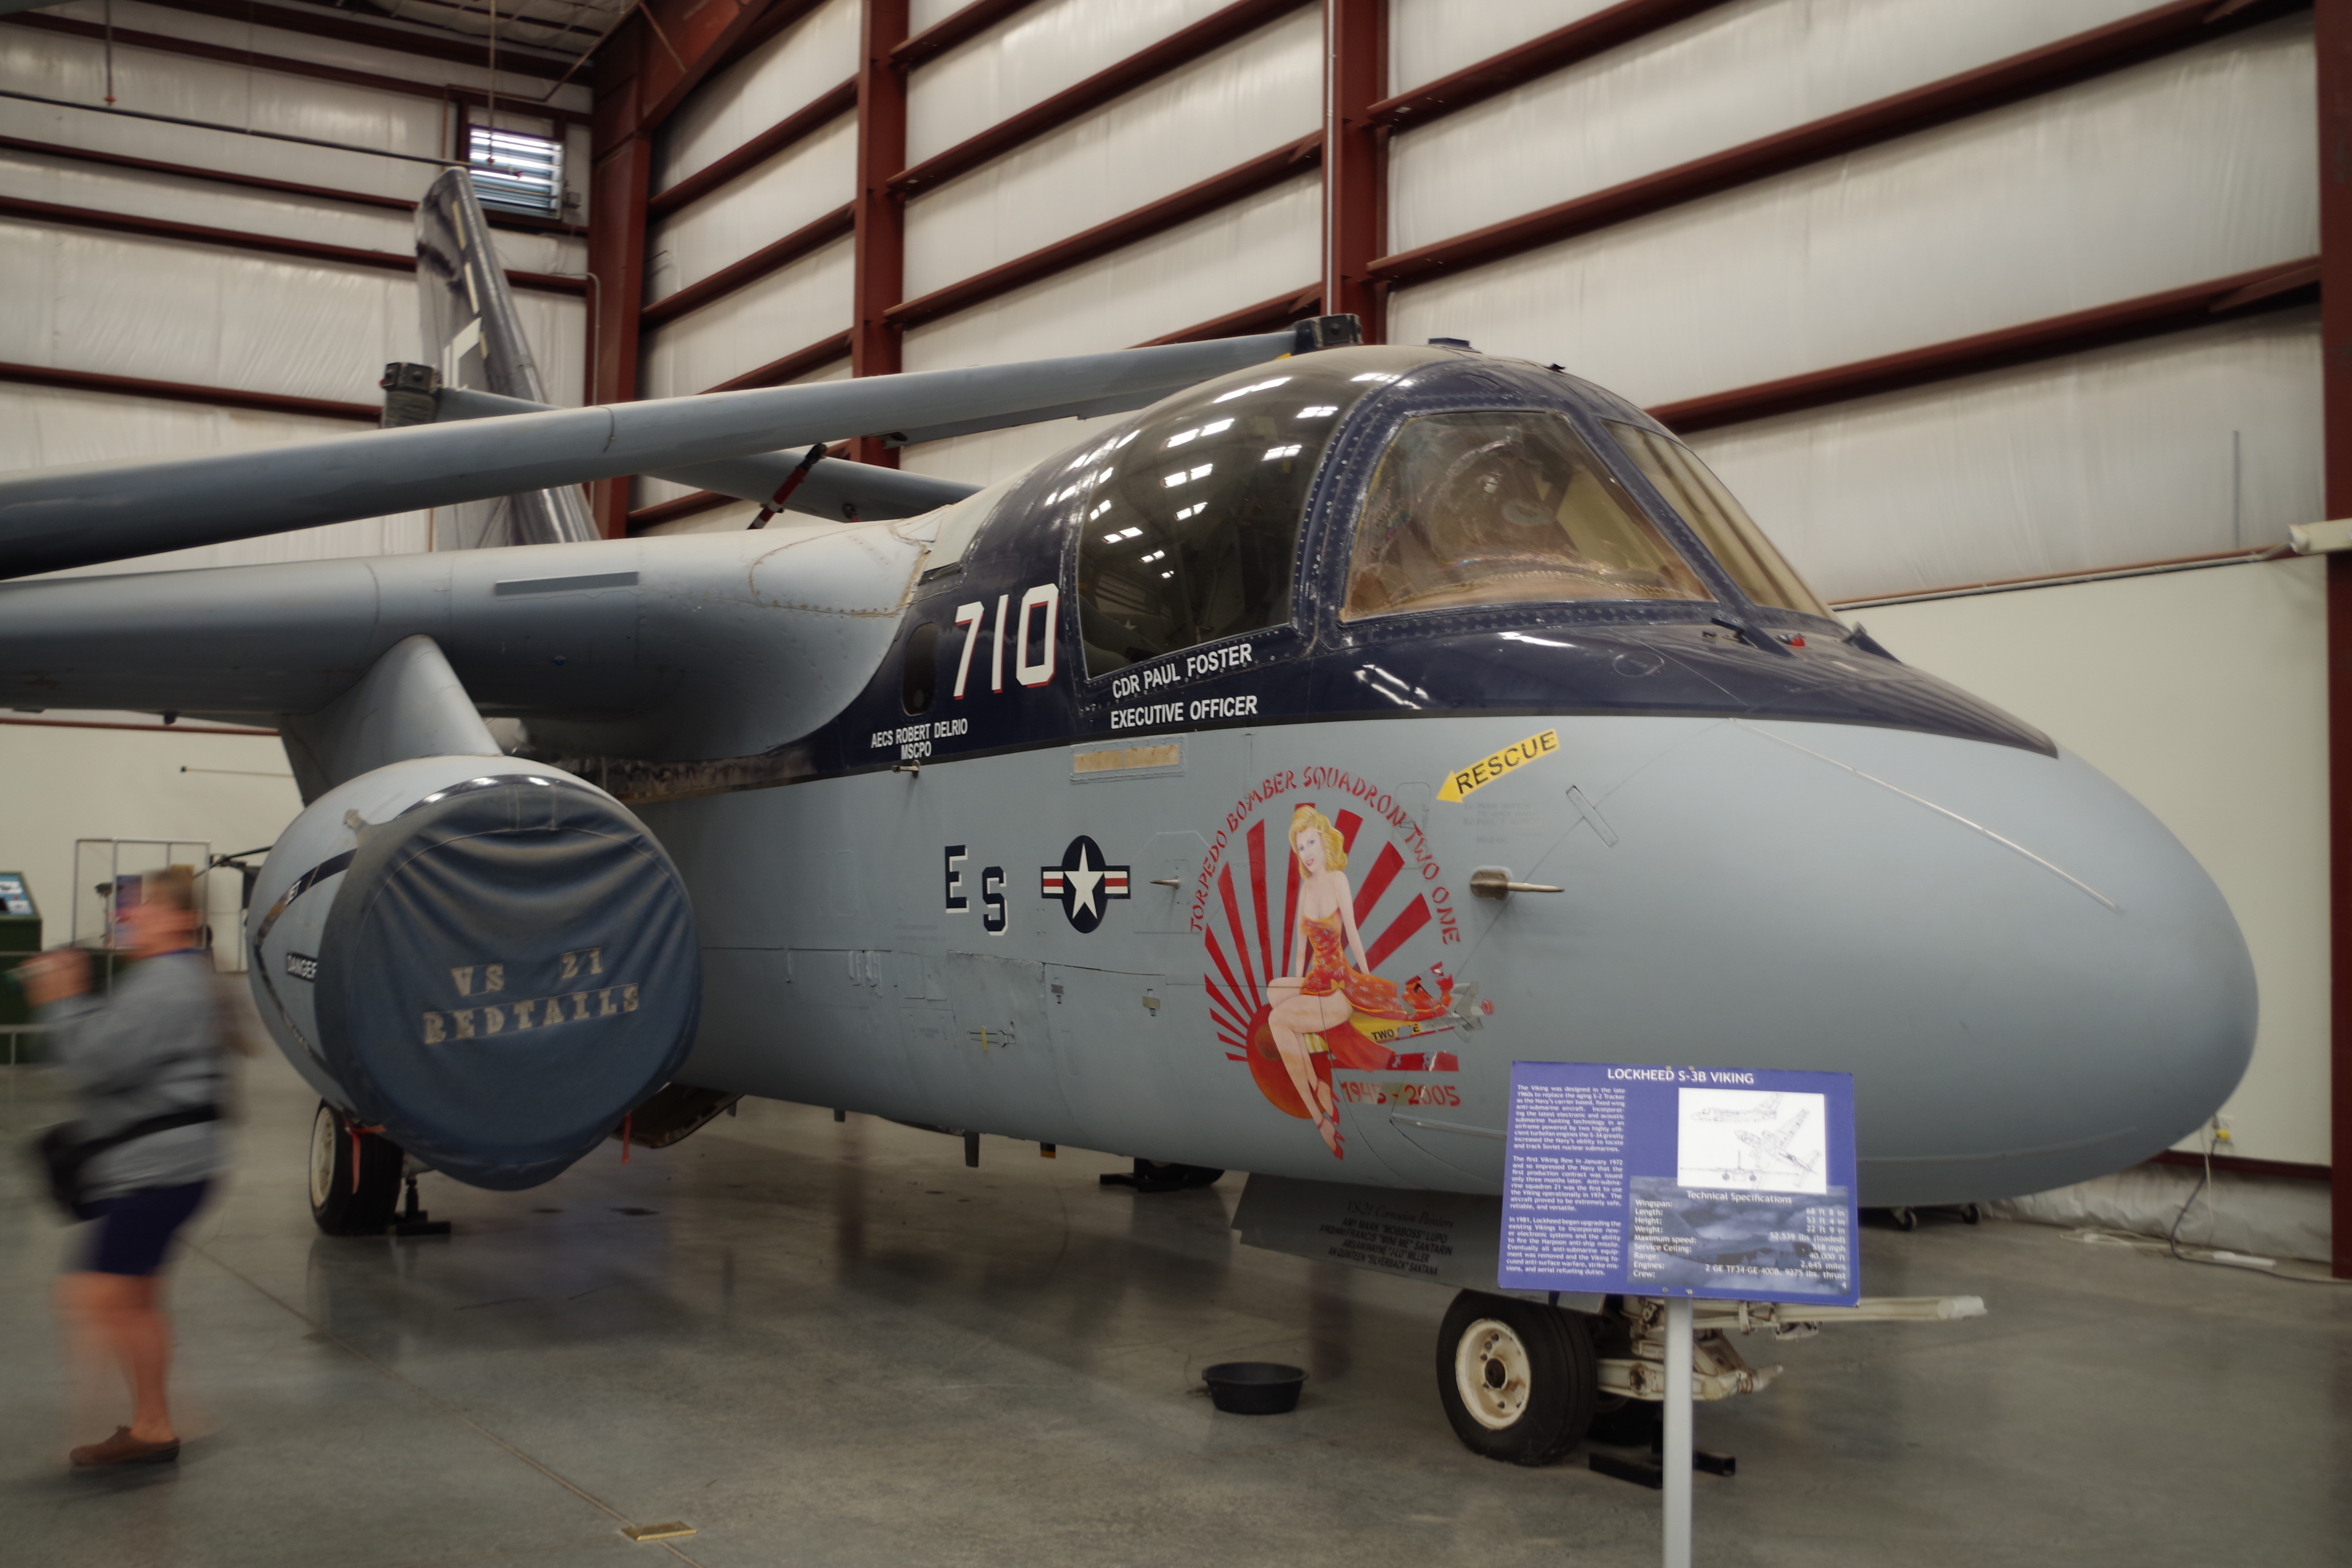
wing, airplane, plane, aircraft, military, jet, vehicle, airline, aviation, flight, us, air force, atmosphere of earth, aerospace engineering, aircraft engine